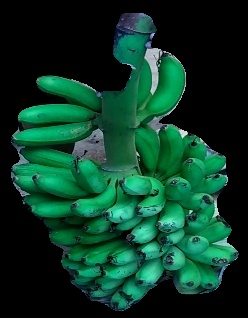
Variety: rasbale
Grade: grade1